Geleenbeek

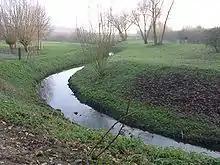
The Geleenbeek near Heerlen

The Geleenbeek is a river in Limburg, the Netherlands. Its source is near the village Benzenrade, part of the city of Heerlen. It flows generally northwest, along Nuth, Schinnen, Spaubeek, turns north at Geleen, flows through the centre of Sittard, and further north through Nieuwstadt until it flows into a branch of the Meuse at Stevensweert.